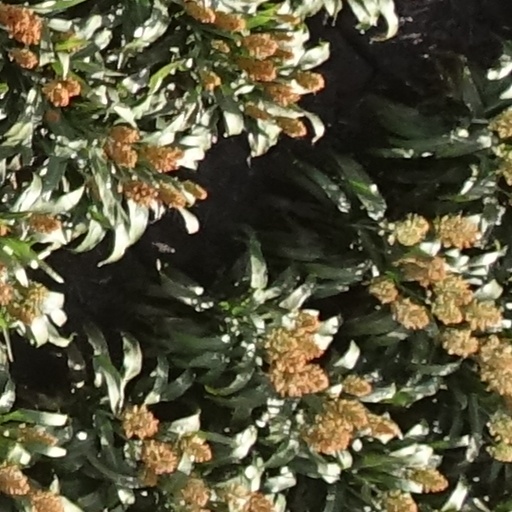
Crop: sorghum